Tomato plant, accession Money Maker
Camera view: horizontal (90 deg, fisheye); turntable rotation: 0 degrees
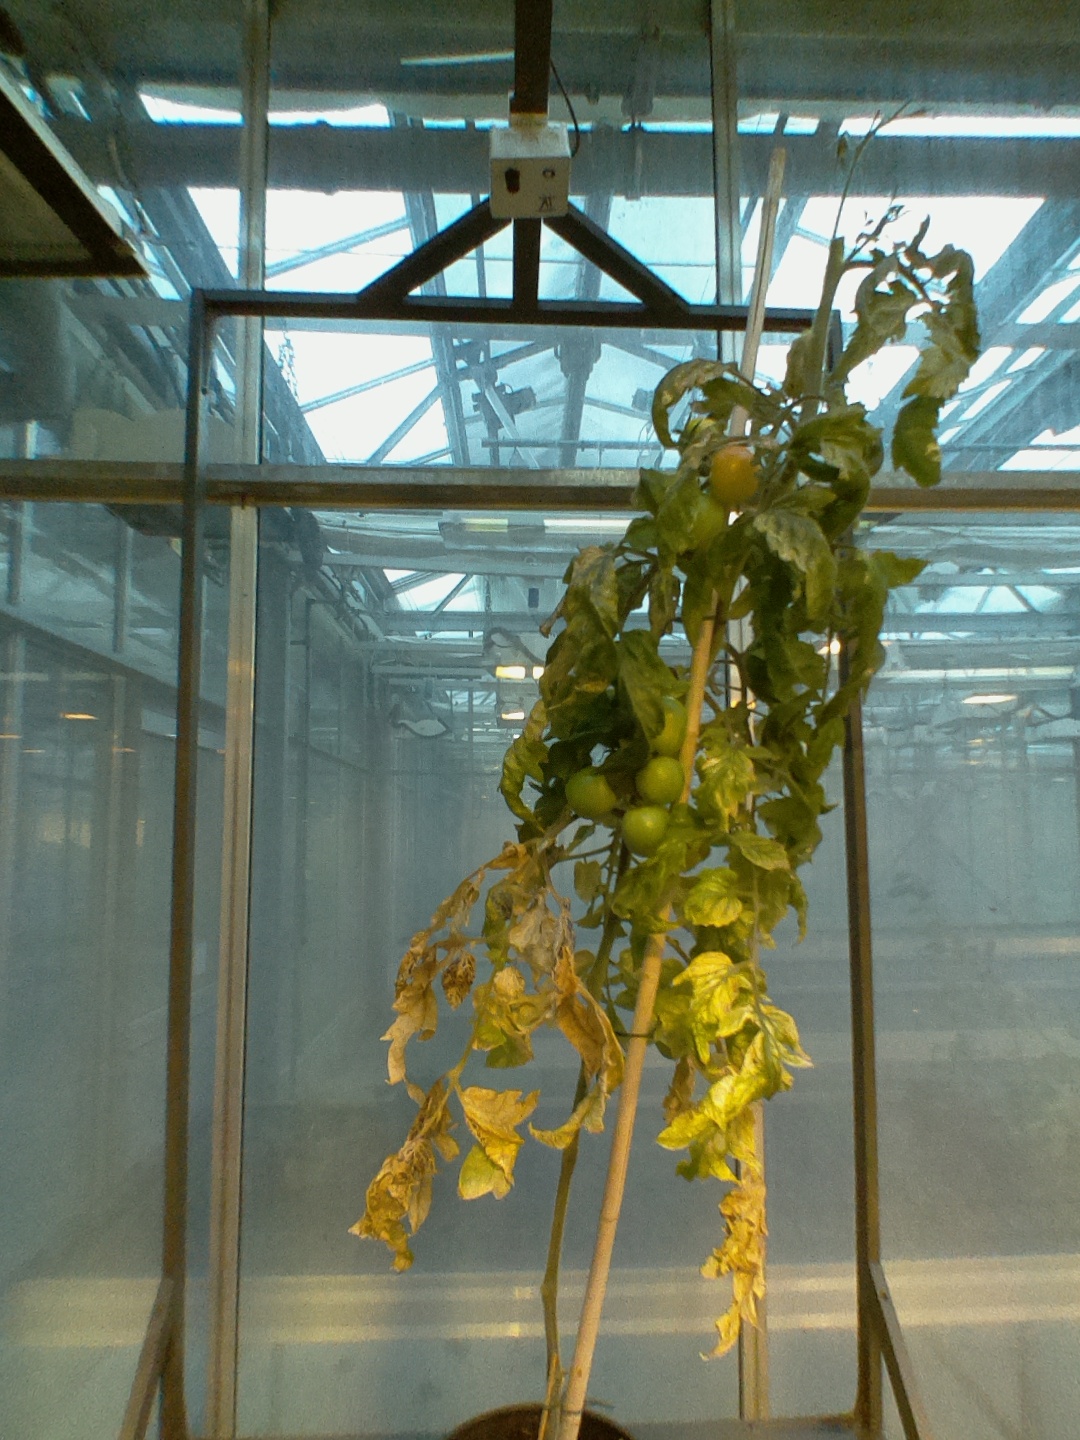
BBCH growth stage 80: fruits start showing typical ripe color (orange -> red)